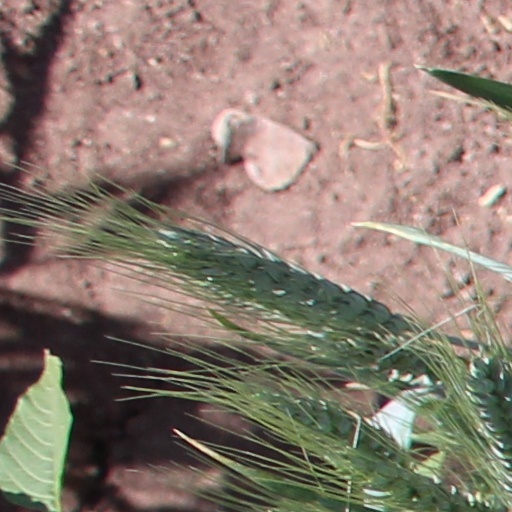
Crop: wheat